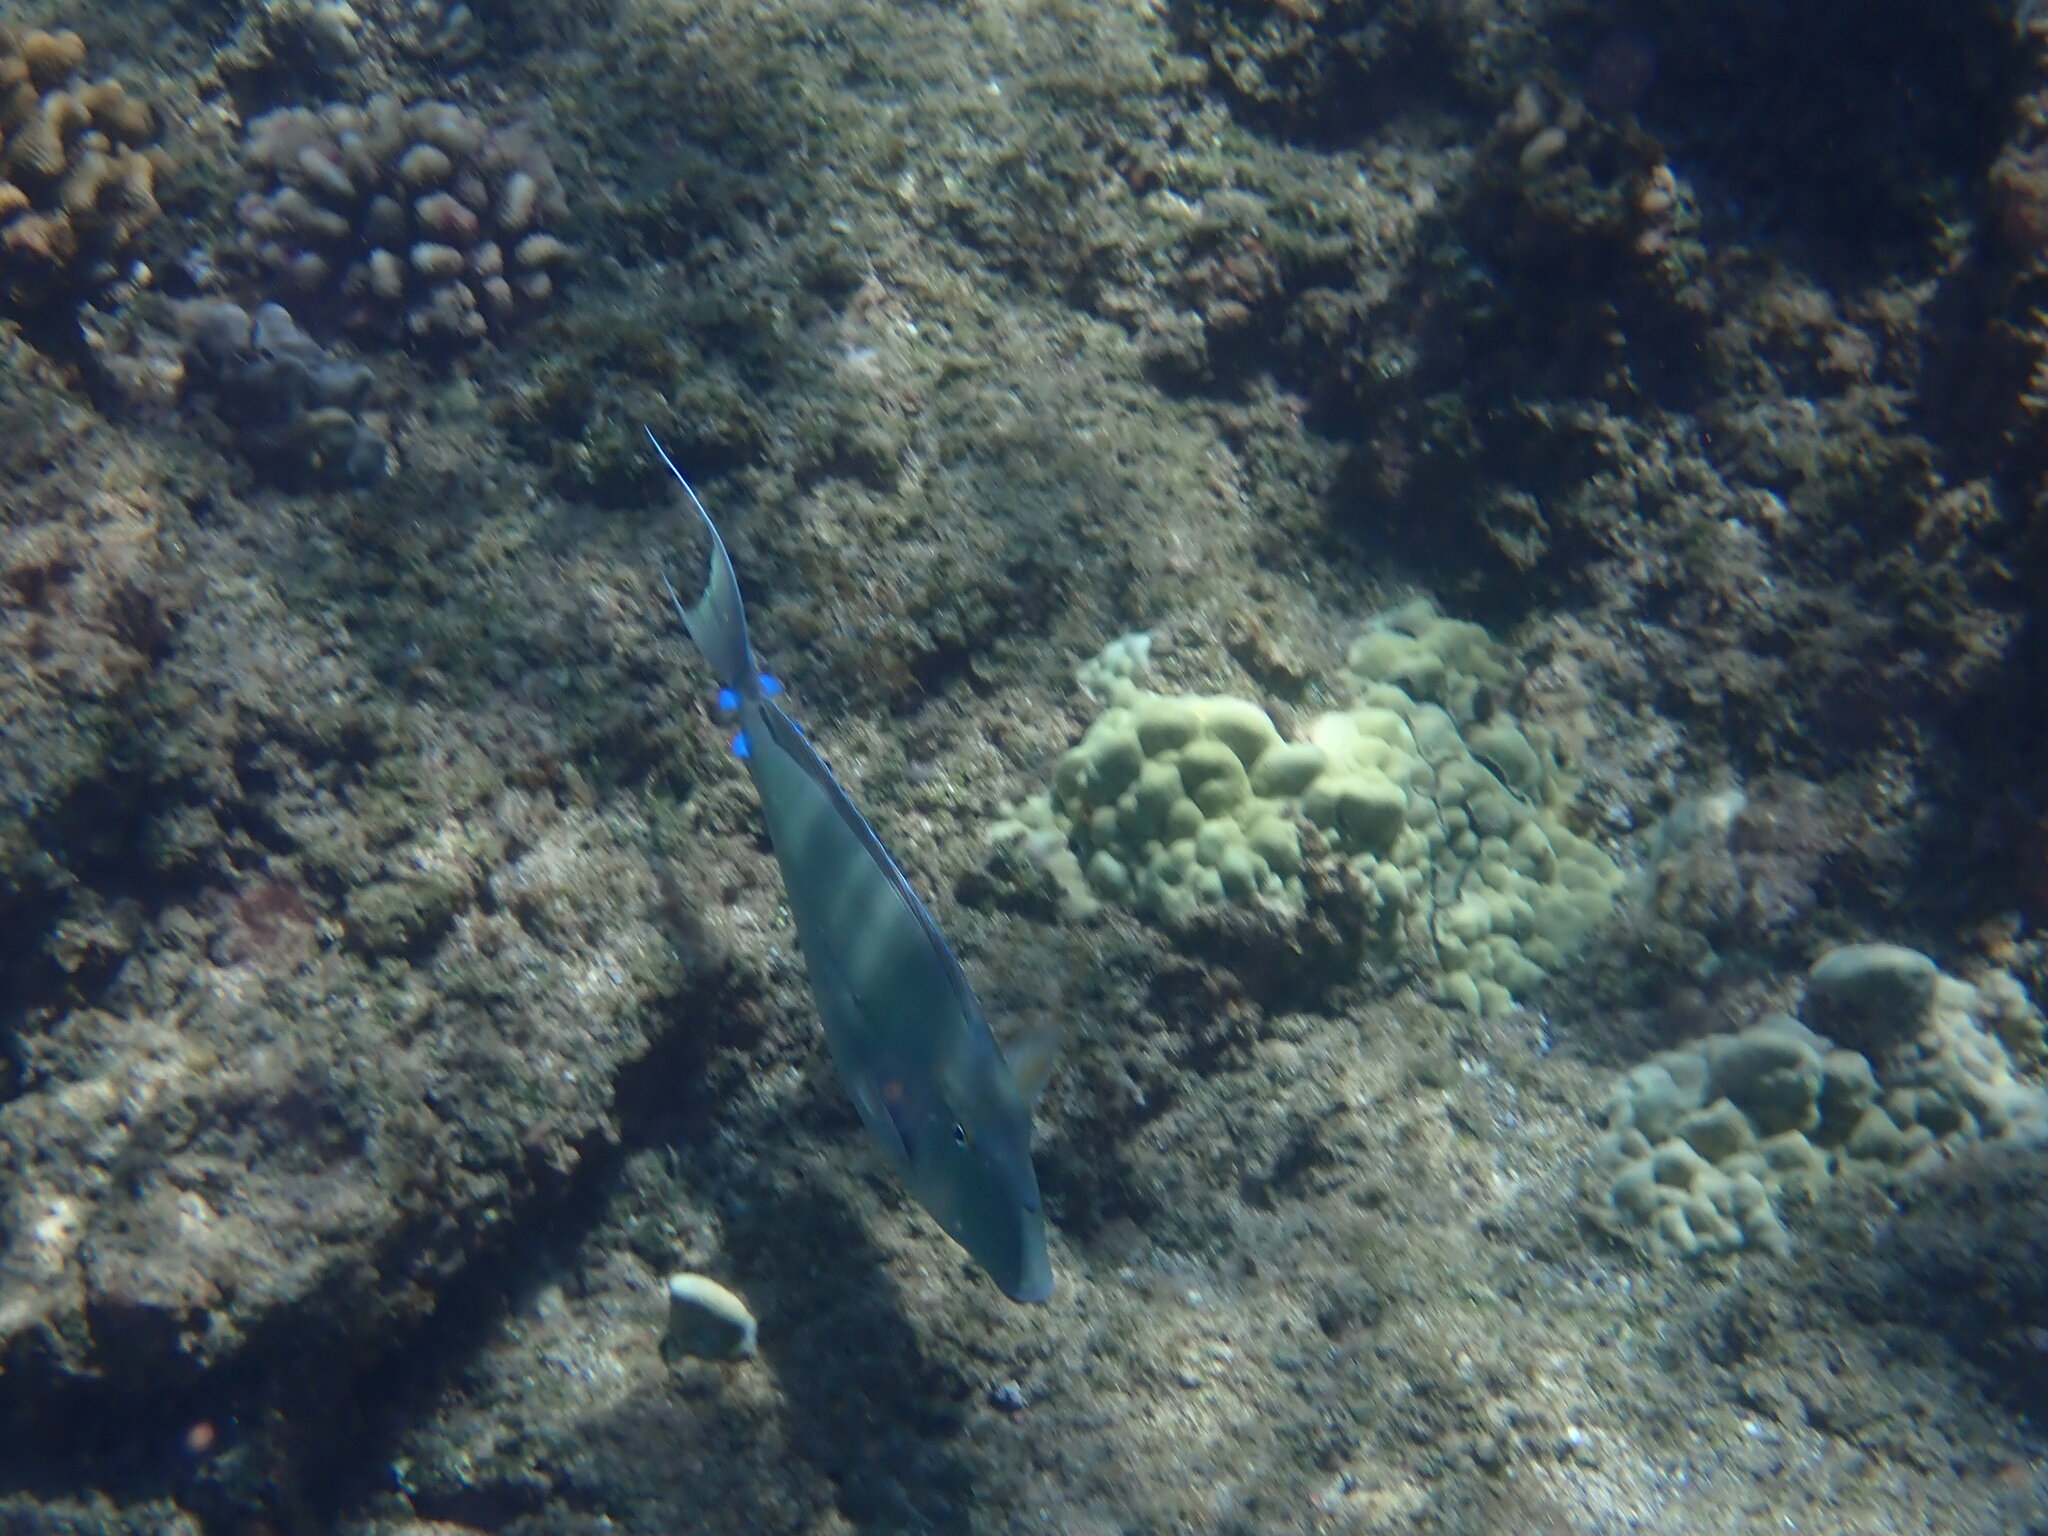
Naso unicornis (Bluespine Unicornfish)